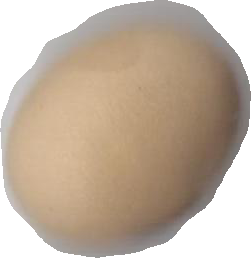
Variety: Anjasmoro